Frantz Fanon

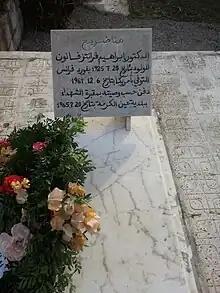
Fanon's grave in Aïn Kerma, Algeria

With his health declining, Fanon's comrades urged him to seek treatment in the U.S. as his Soviet doctors had suggested. In 1961, the CIA arranged a trip under the promise of stealth for further leukemia treatment at a National Institutes of Health facility. During his time in the United States, Fanon was handled by CIA agent Oliver Iselin. As Lewis R. Gordon points out, the circumstances of Fanon's stay are somewhat disputed: "What has become orthodoxy, however, is that he was kept in a hotel without treatment for several days until he contracted pneumonia."